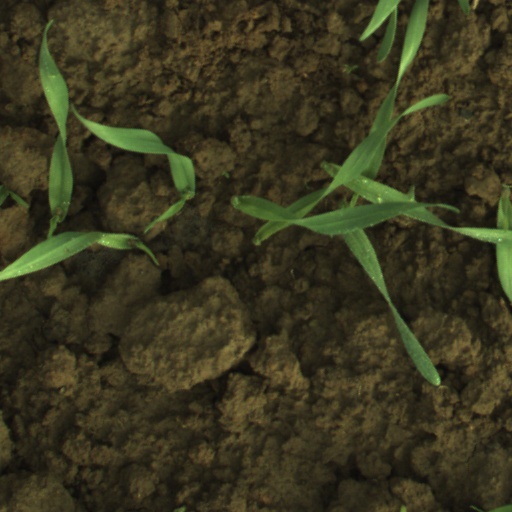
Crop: wheat